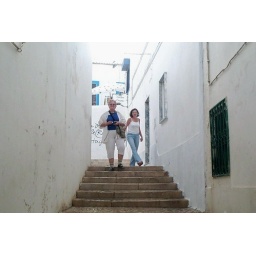
street in castle town Portugal